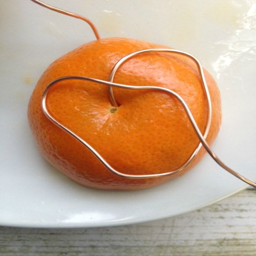
how to make a - support orange with wire